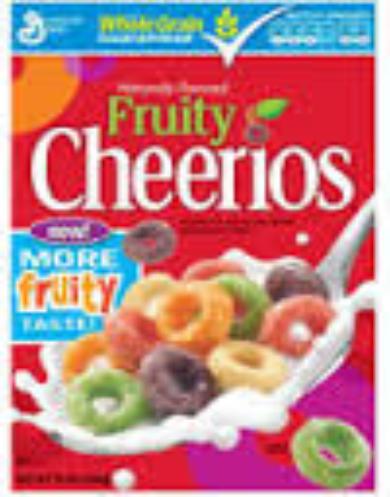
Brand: Fruity Cheerios
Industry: Food